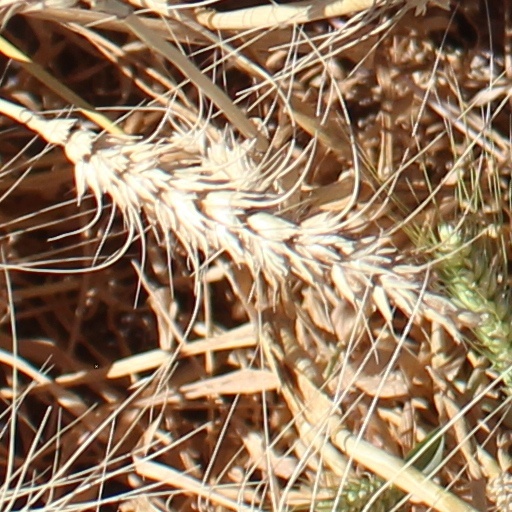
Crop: wheat